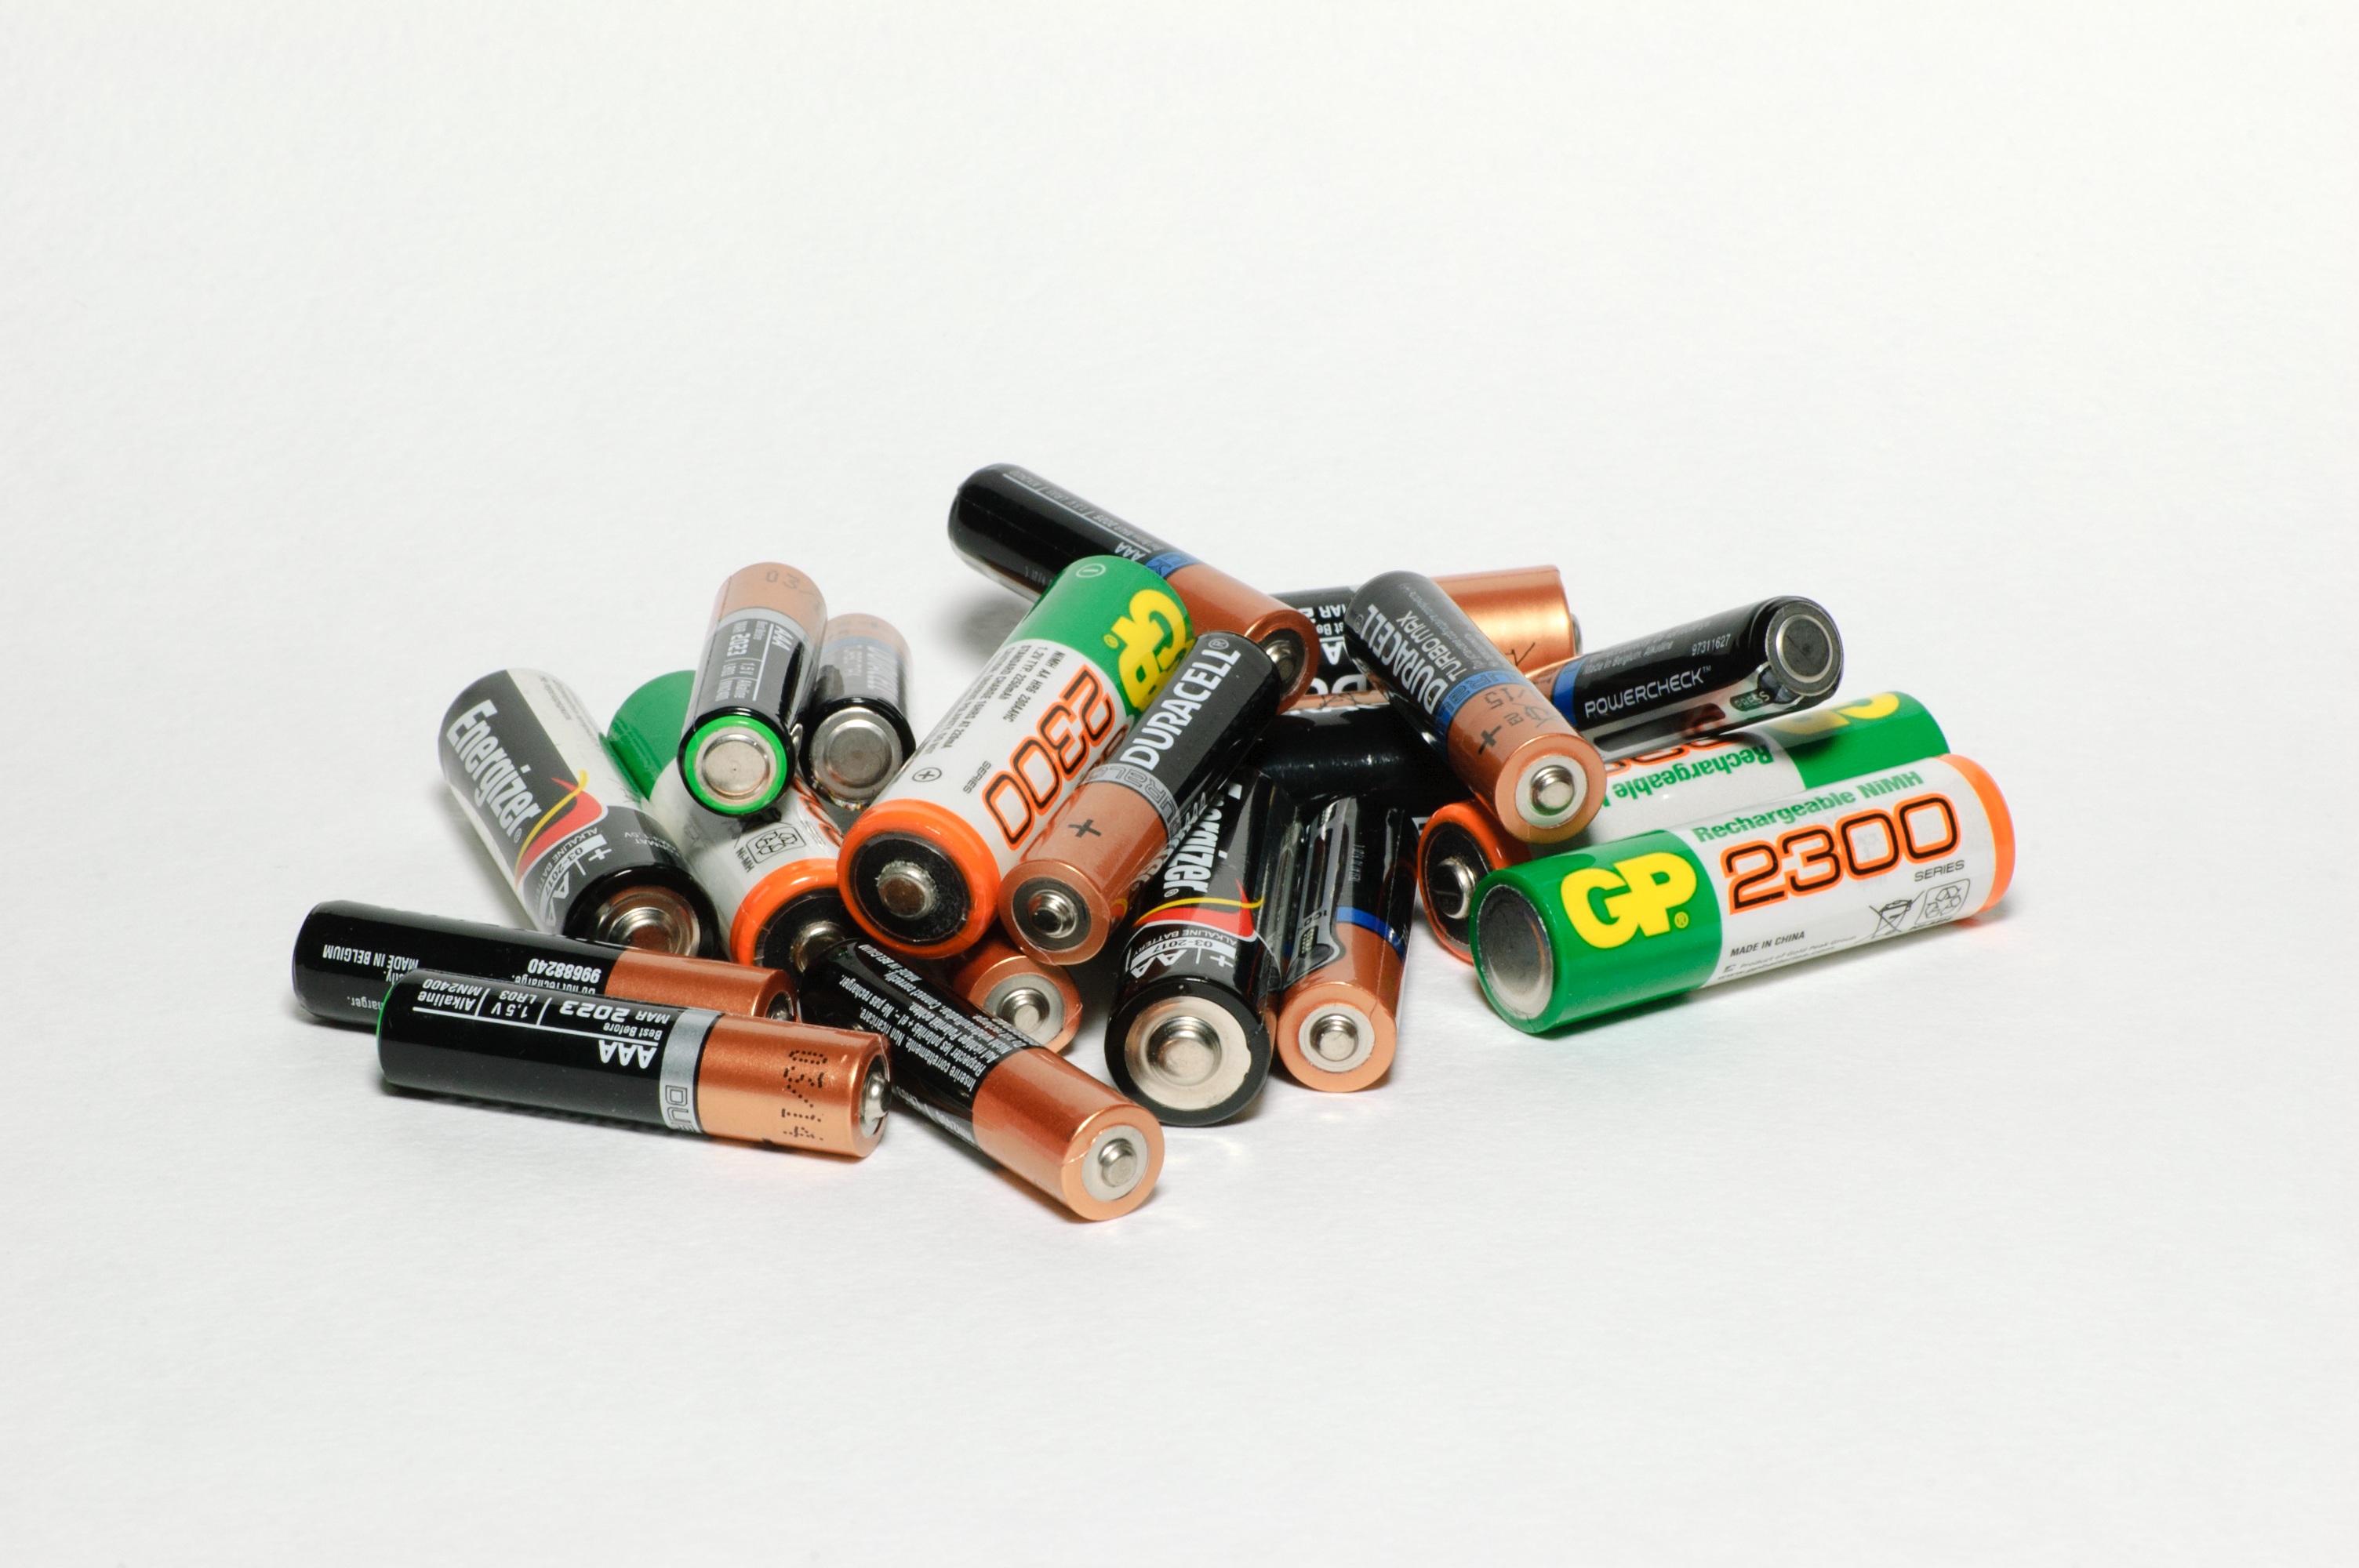
toy, energy, product, battery, charging, supply means